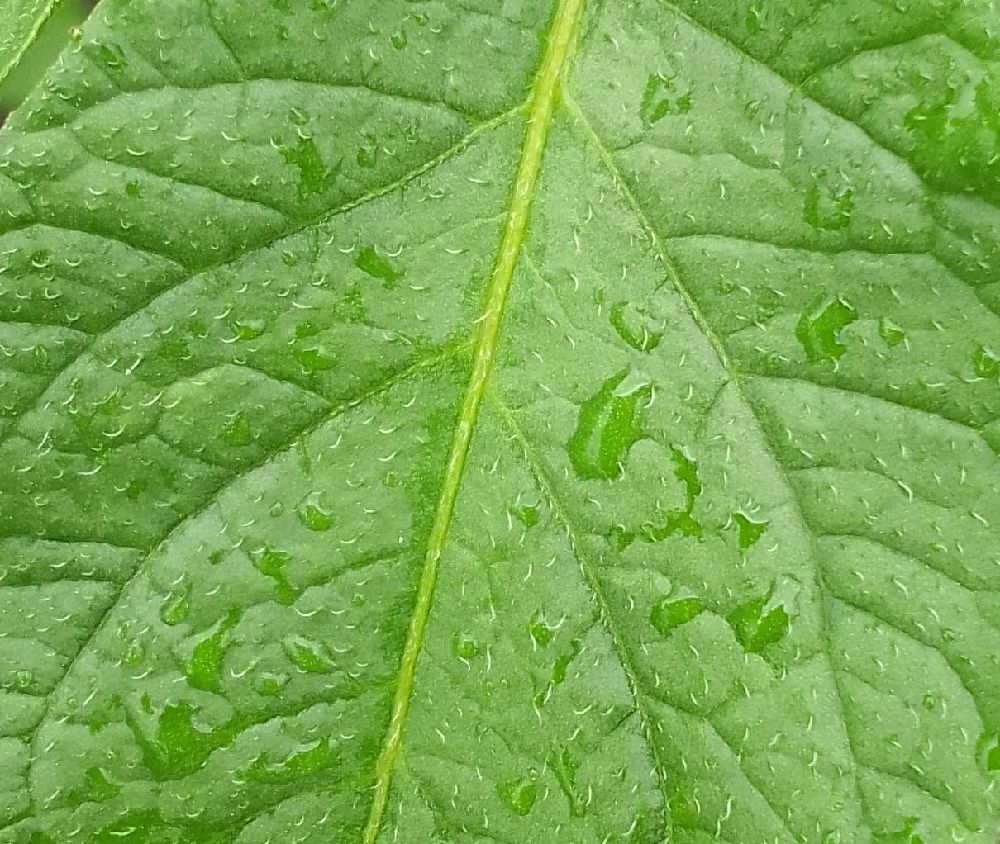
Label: Healthy